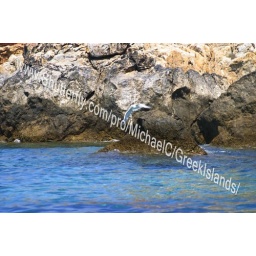
Crysrtal clear water in Greece.